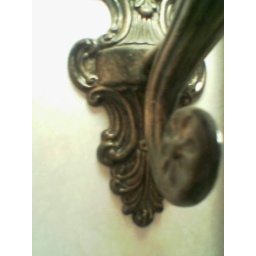
This is a bathroom lamp hanging beside a mirror.